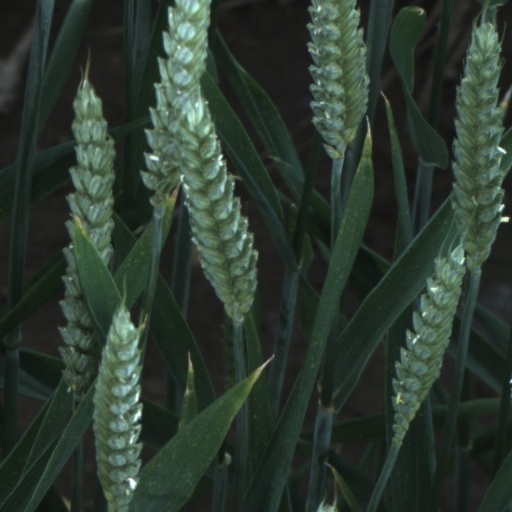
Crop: wheat